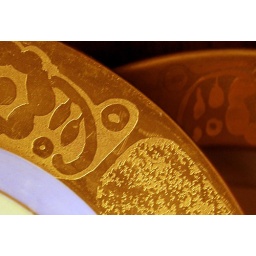
Antique plates from 1915, now residing in my china cabinet